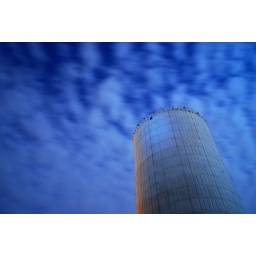
My castle in the sky